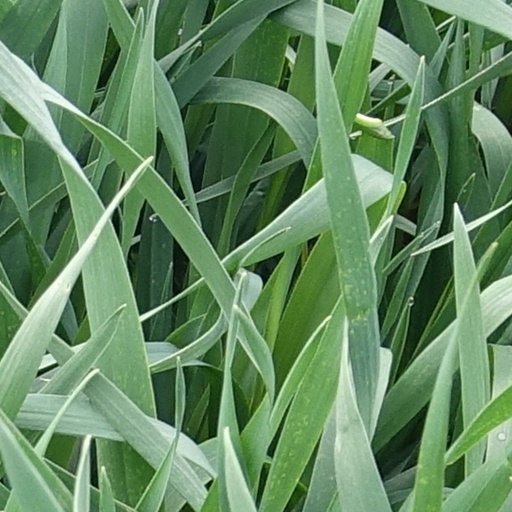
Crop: wheat